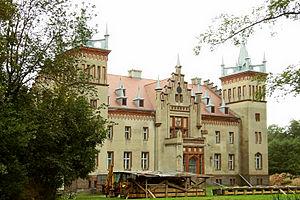
Le château de Rozbitek est un château néogothique dans le lieu du même nom faisant partie de la commune rurale de Kwilcz dans la voïvodie de Grande-Pologne, ancienne Posnanie prussienne.